Britannia Prima

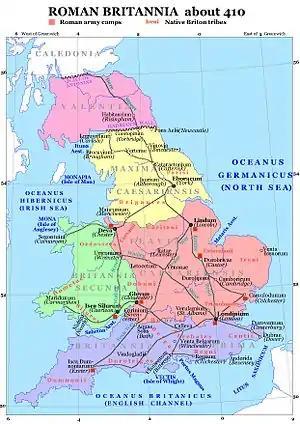
The traditional arrangement of the late Roman provinces after Camden, placing Prima along England's southern coast. On the basis of modern archaeology, the province at least reached as far north as Corinium.

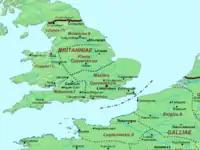
Another possible arrangement of the late Roman provinces, with Prima in Wales and Cornwall

Following the Roman conquest of Britain, it was administered as a single province from Camulodunum (Colchester) and then Londinium (London) until the Severan Reforms following the revolt of its governor Clodius Albinus. These divided the territory into Upper and Lower Britain ("Britannia Superior" and "Inferior"), whose respective capitals were at Londinium and Eboracum (York). During the first phases of the Diocletian Reforms, Britain was under the control of Allectus' Britannic Empire as part of the Carausian Revolt. At some point after the territory was retaken by Constantius Chlorus in AD 296, the Diocese of the Britains (with its vicar at Londinium) was established and made a part of the Prefecture of Gaul. The Britains were then divided among three, four, or five provinces, which seem to have borne the names Prima, Secunda, Maxima Caesariensis, and (possibly) Flavia Caesariensis and Valentia.